Chris Amon

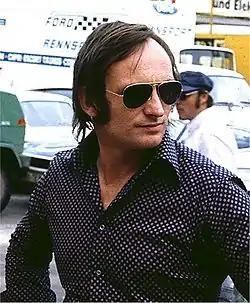
Amon in 1973

Christopher Arthur Amon (20 July 1943 – 3 August 2016) was a New Zealand racing driver and motorsport executive, who competed in Formula One from to . Widely regarded as one of the greatest drivers to never win a Formula One Grand Prix, Amon won the 24 Hours of Le Mans in with Ford, as well as the 24 Hours of Daytona in 1967 with Ferrari.